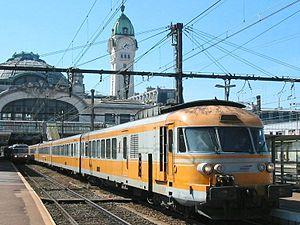
Rame Turbotrain effectuant la liaison Bordeaux Lyon à l'arrêt en gare de Limoges Bénédictins
La ligne Lyon-Bordeaux est la plus importante liaison ferroviaire transversale française desservant le Massif central. Elle fut mise en service par tronçons car la partie orientale concernait la compagnie du PLM alors que la partie occidentale échut au PO. Dans sa partie Est, cette ligne est considérée comme difficile, en particulier entre Roanne et Tarare avec la rampe d'accès de 25/1000 de 2,900 km pour accéder au tunnel du col des Sauvages.
Les rames à turbine à gaz, connues sous le nom de RTG ou encore de turbotrains, ont été étudiées et conçues au début des années 1970 par la SNCF pour faire suite aux éléments à turbine à gaz. Contrairement aux ETG, les RTG étaient équipées de deux motrices propulsées par turbines à gaz, encadrant trois remorques.